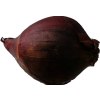
Label: red_onion